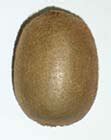
Label: Kiwi